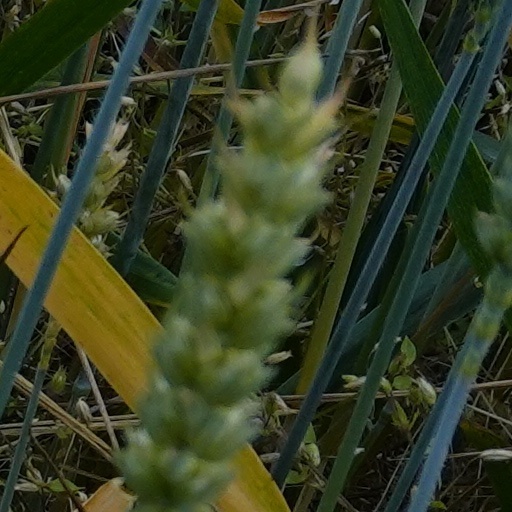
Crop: wheat